Waltrude

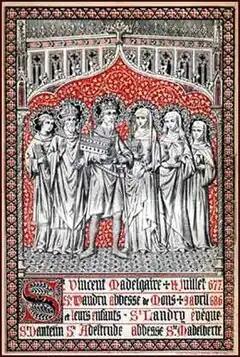
St. Waltrude and family

Around 642 Madelgarius founded the monastery known as Hautmont Abbey. Waltrude persuaded Saint Ghislain to establish an oratory at a place called Ursidongus, now known as Saint-Ghislain. The city of Mons grew around it.